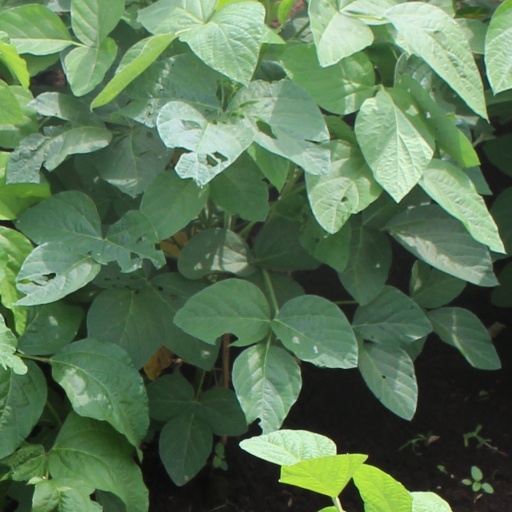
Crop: soybean